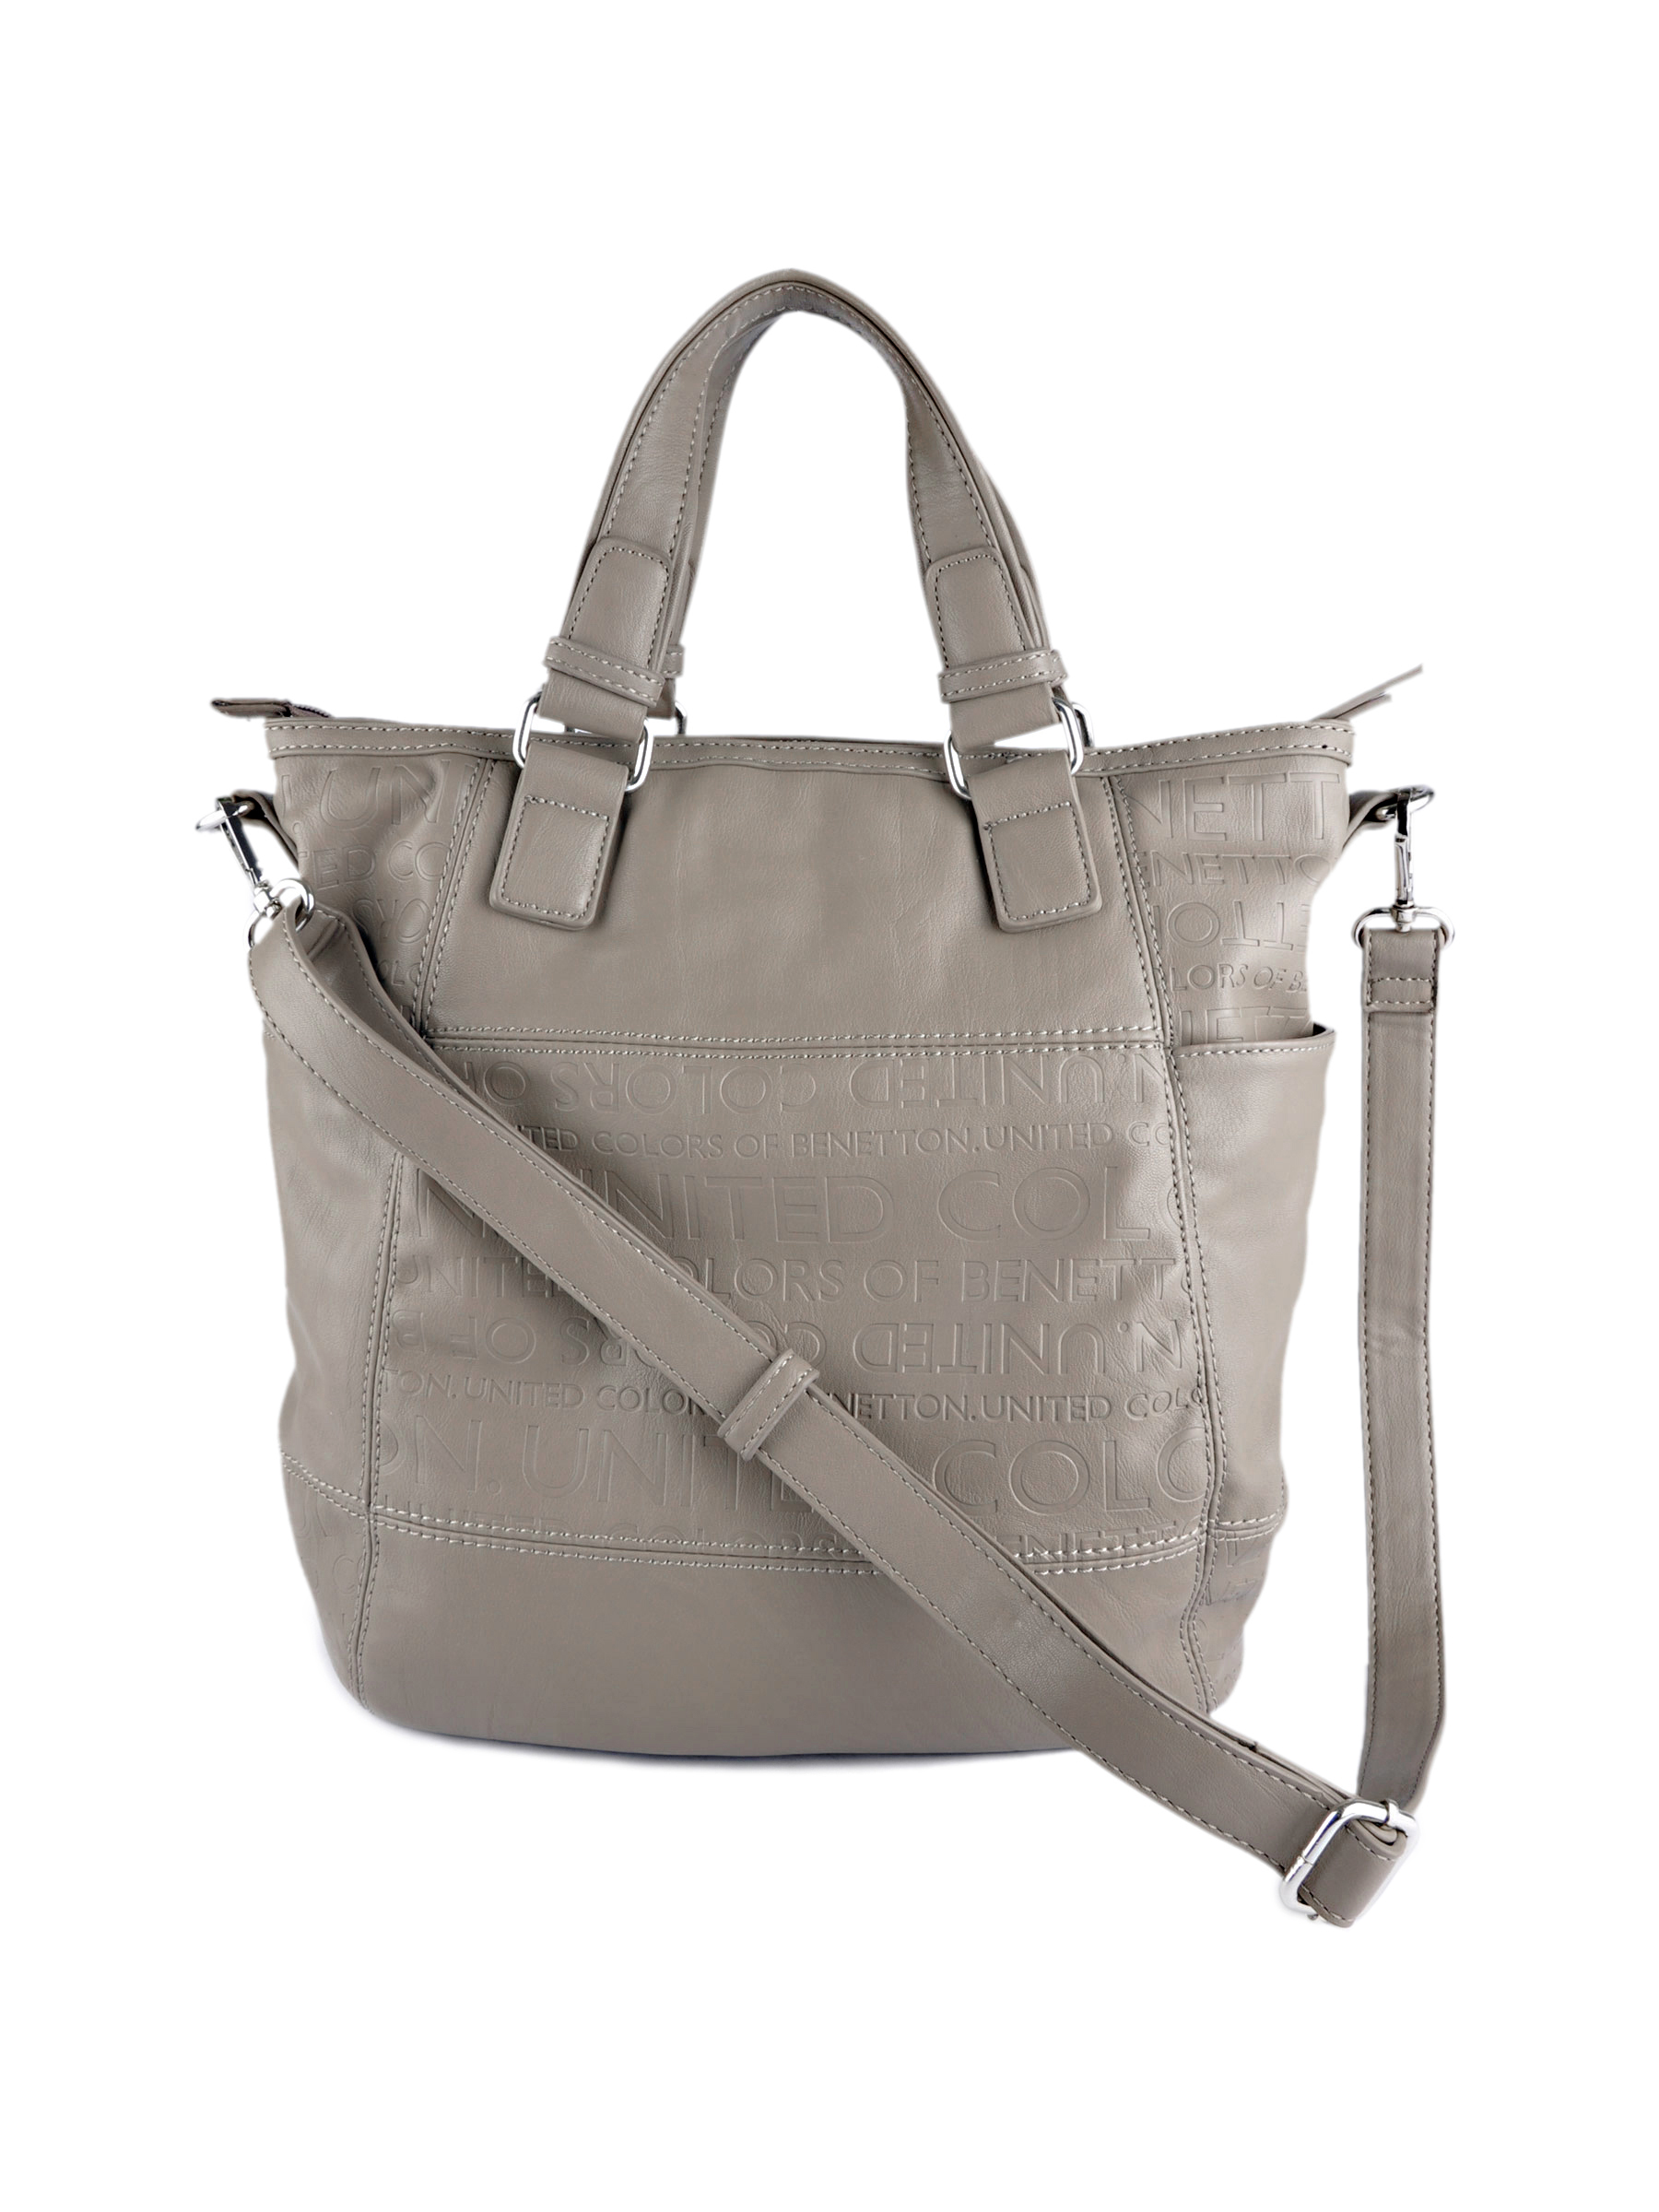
United Colors of Benetton Women Solid Grey Handbags
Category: Accessories / Bags / Handbags
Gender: Women
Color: Grey
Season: Summer 2011
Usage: Casual